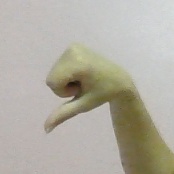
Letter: waw